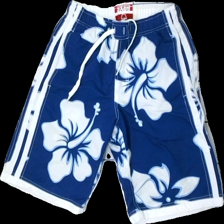
View: front
Type: Shorts
Category: Men
Brand: Svea
Colors: White, Blue
Material: 100% polyester
Pattern: Floral print
Cut: Regular
Size: S
Season: All
Stains: Minor
Price range: <50
Recommended usage: Export